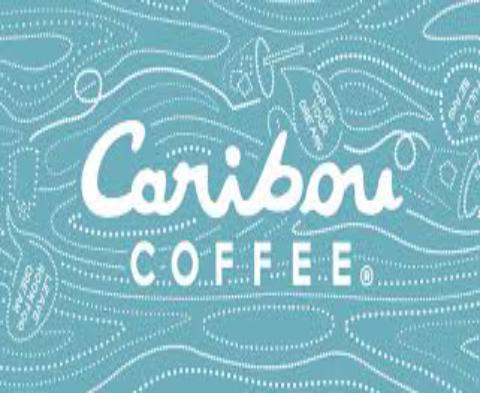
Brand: Caribou Coffee
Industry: Food